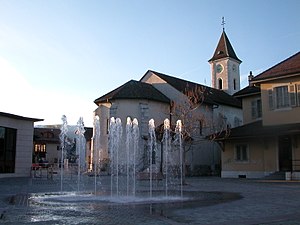
Meyrin
Meyrin er en by i det vestlige Schweiz med 21.718 indbyggere. Byen ligger i Kanton Genève, tæt ved grænsen til nabolandet Frankrig.